Goose Goslin

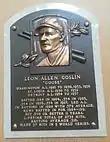
Goslin's plaque at the Baseball Hall of Fame

In April 1939, Goslin became a player-manager for the Trenton Senators of the Interstate League. He remained manager at Trenton until August 1941.